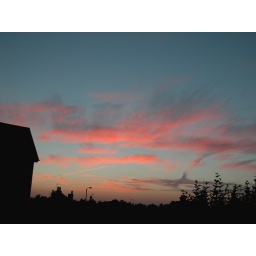
taken from my kitchen window in Tunbridge Wells Kent England